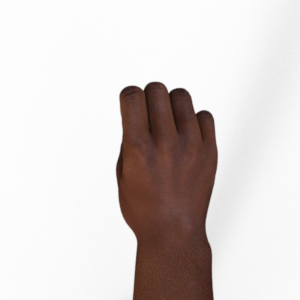
Label: rock